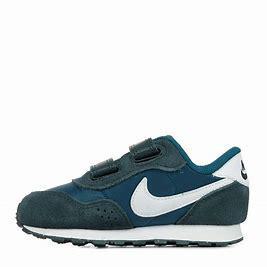
Brand: Nike
Model: MD Valiant